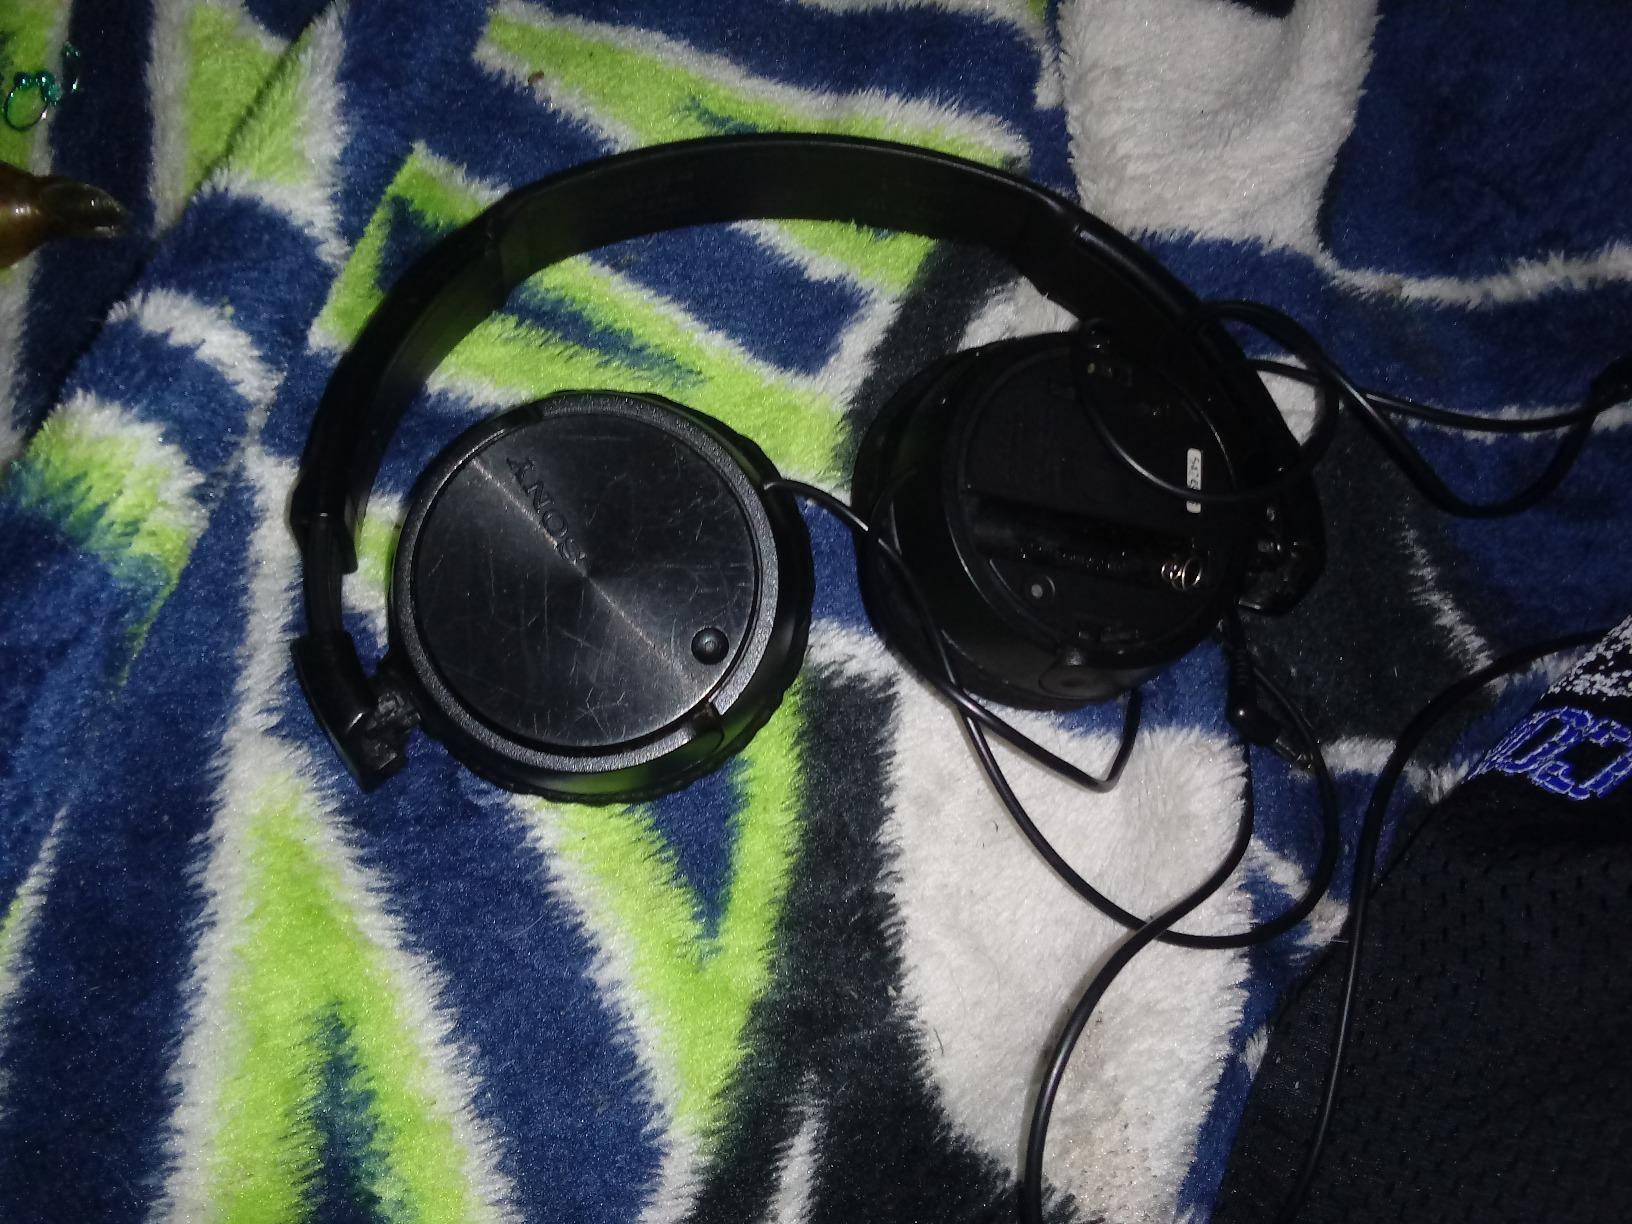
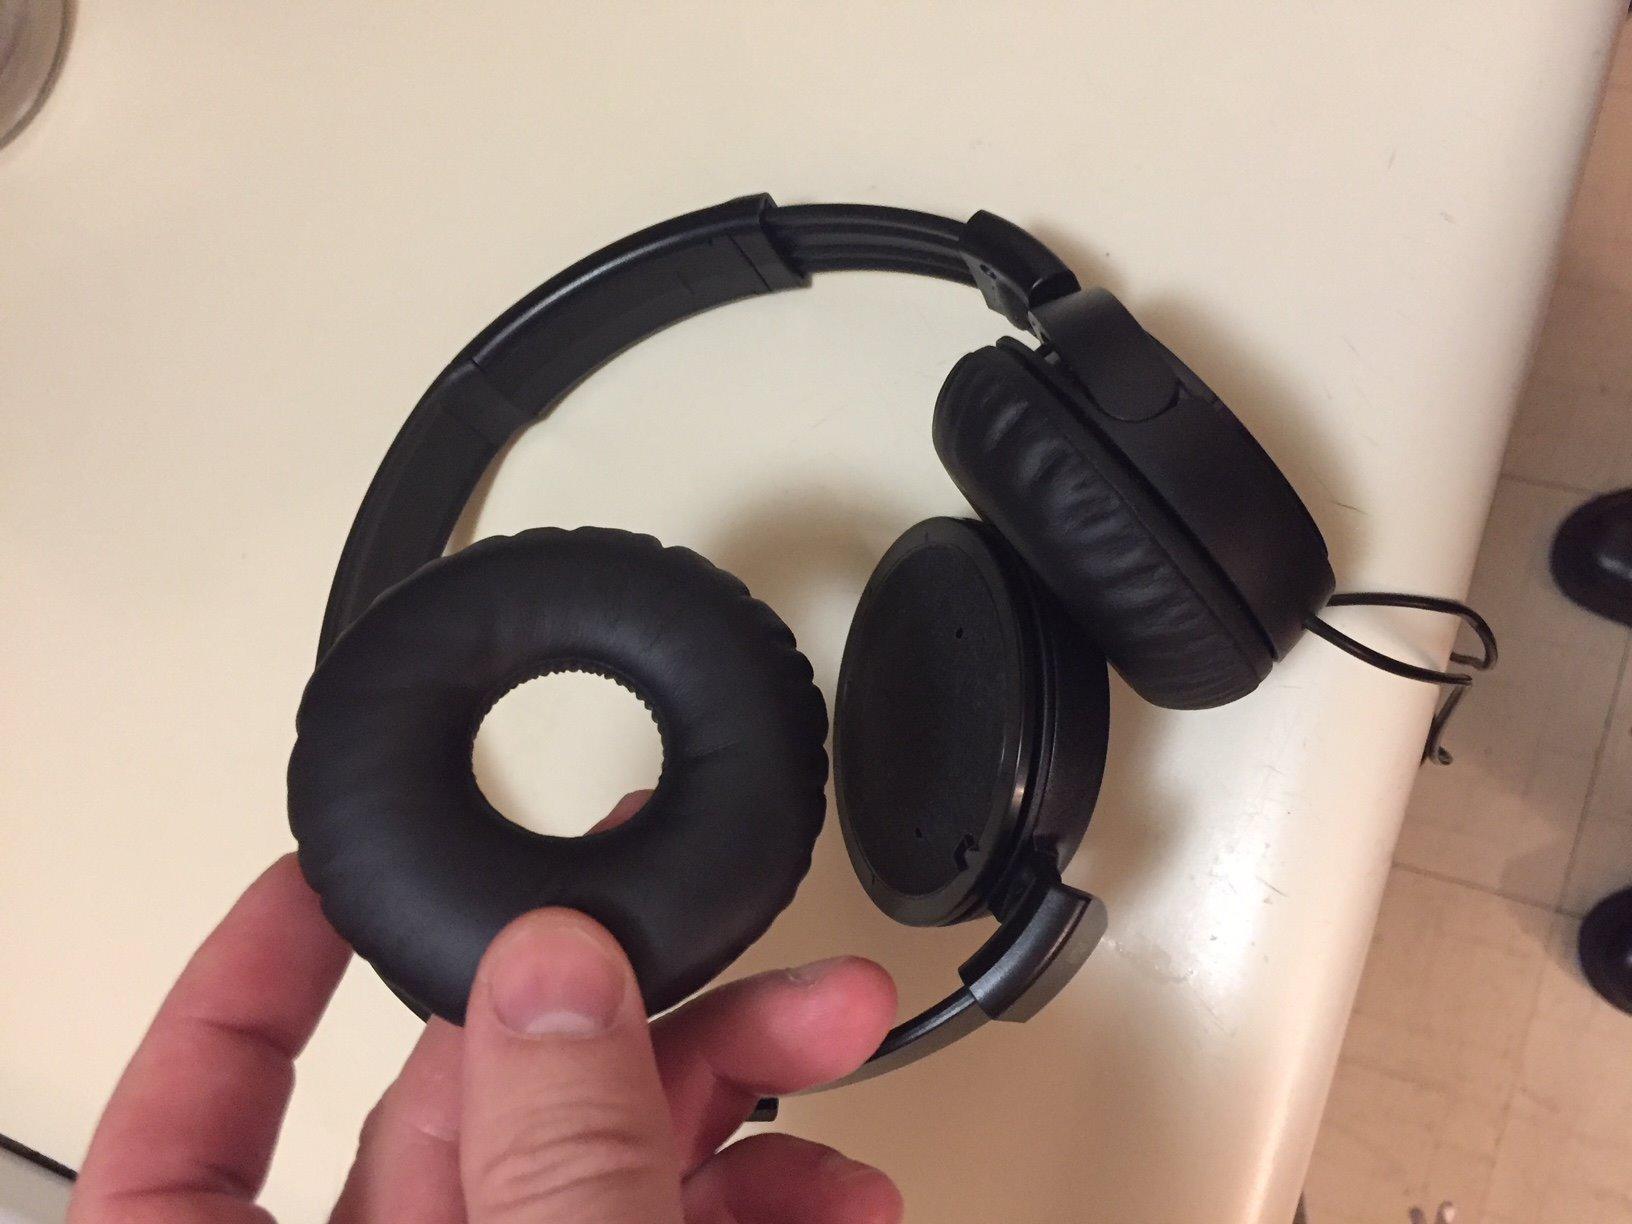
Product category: headphones
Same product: yes